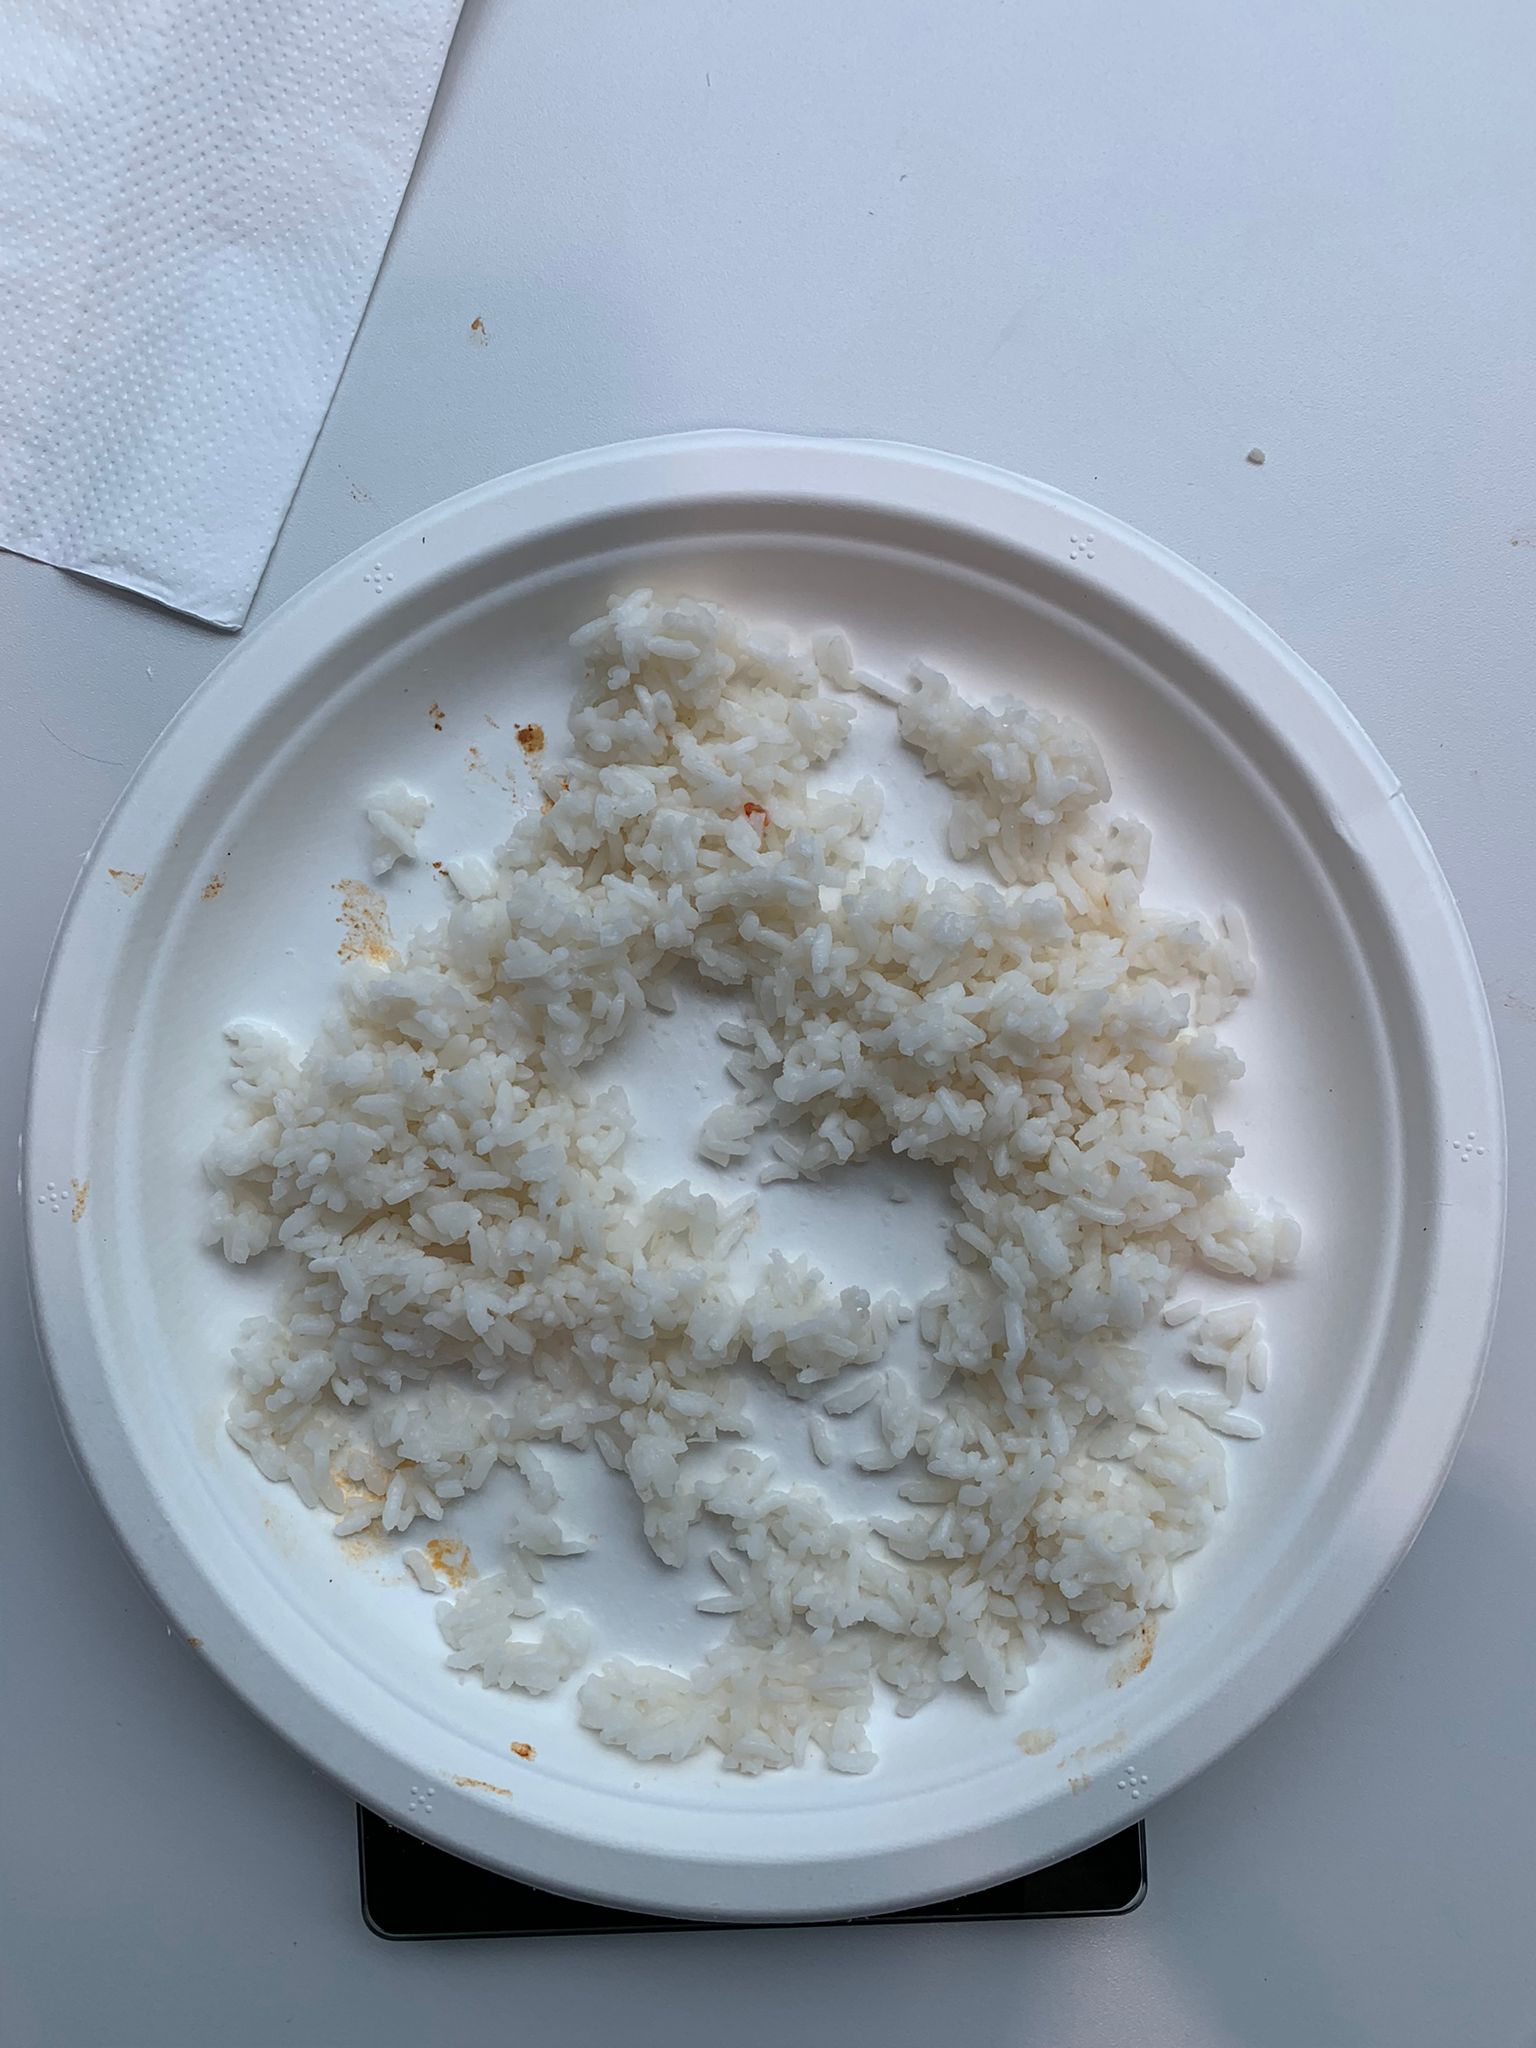
Ingredients: rice